Describe the emotion expressed in this image:  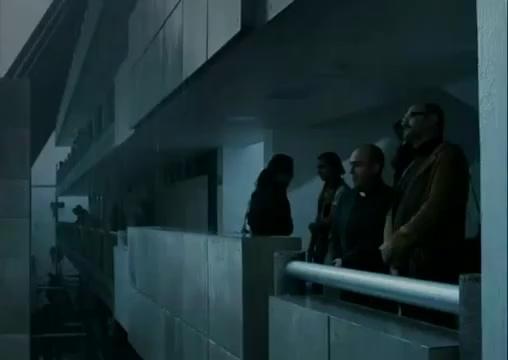
This person displays Fear, valence and arousal with low intensity.